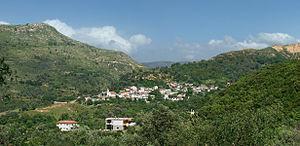
Pantanassa, Crète, Grèce.